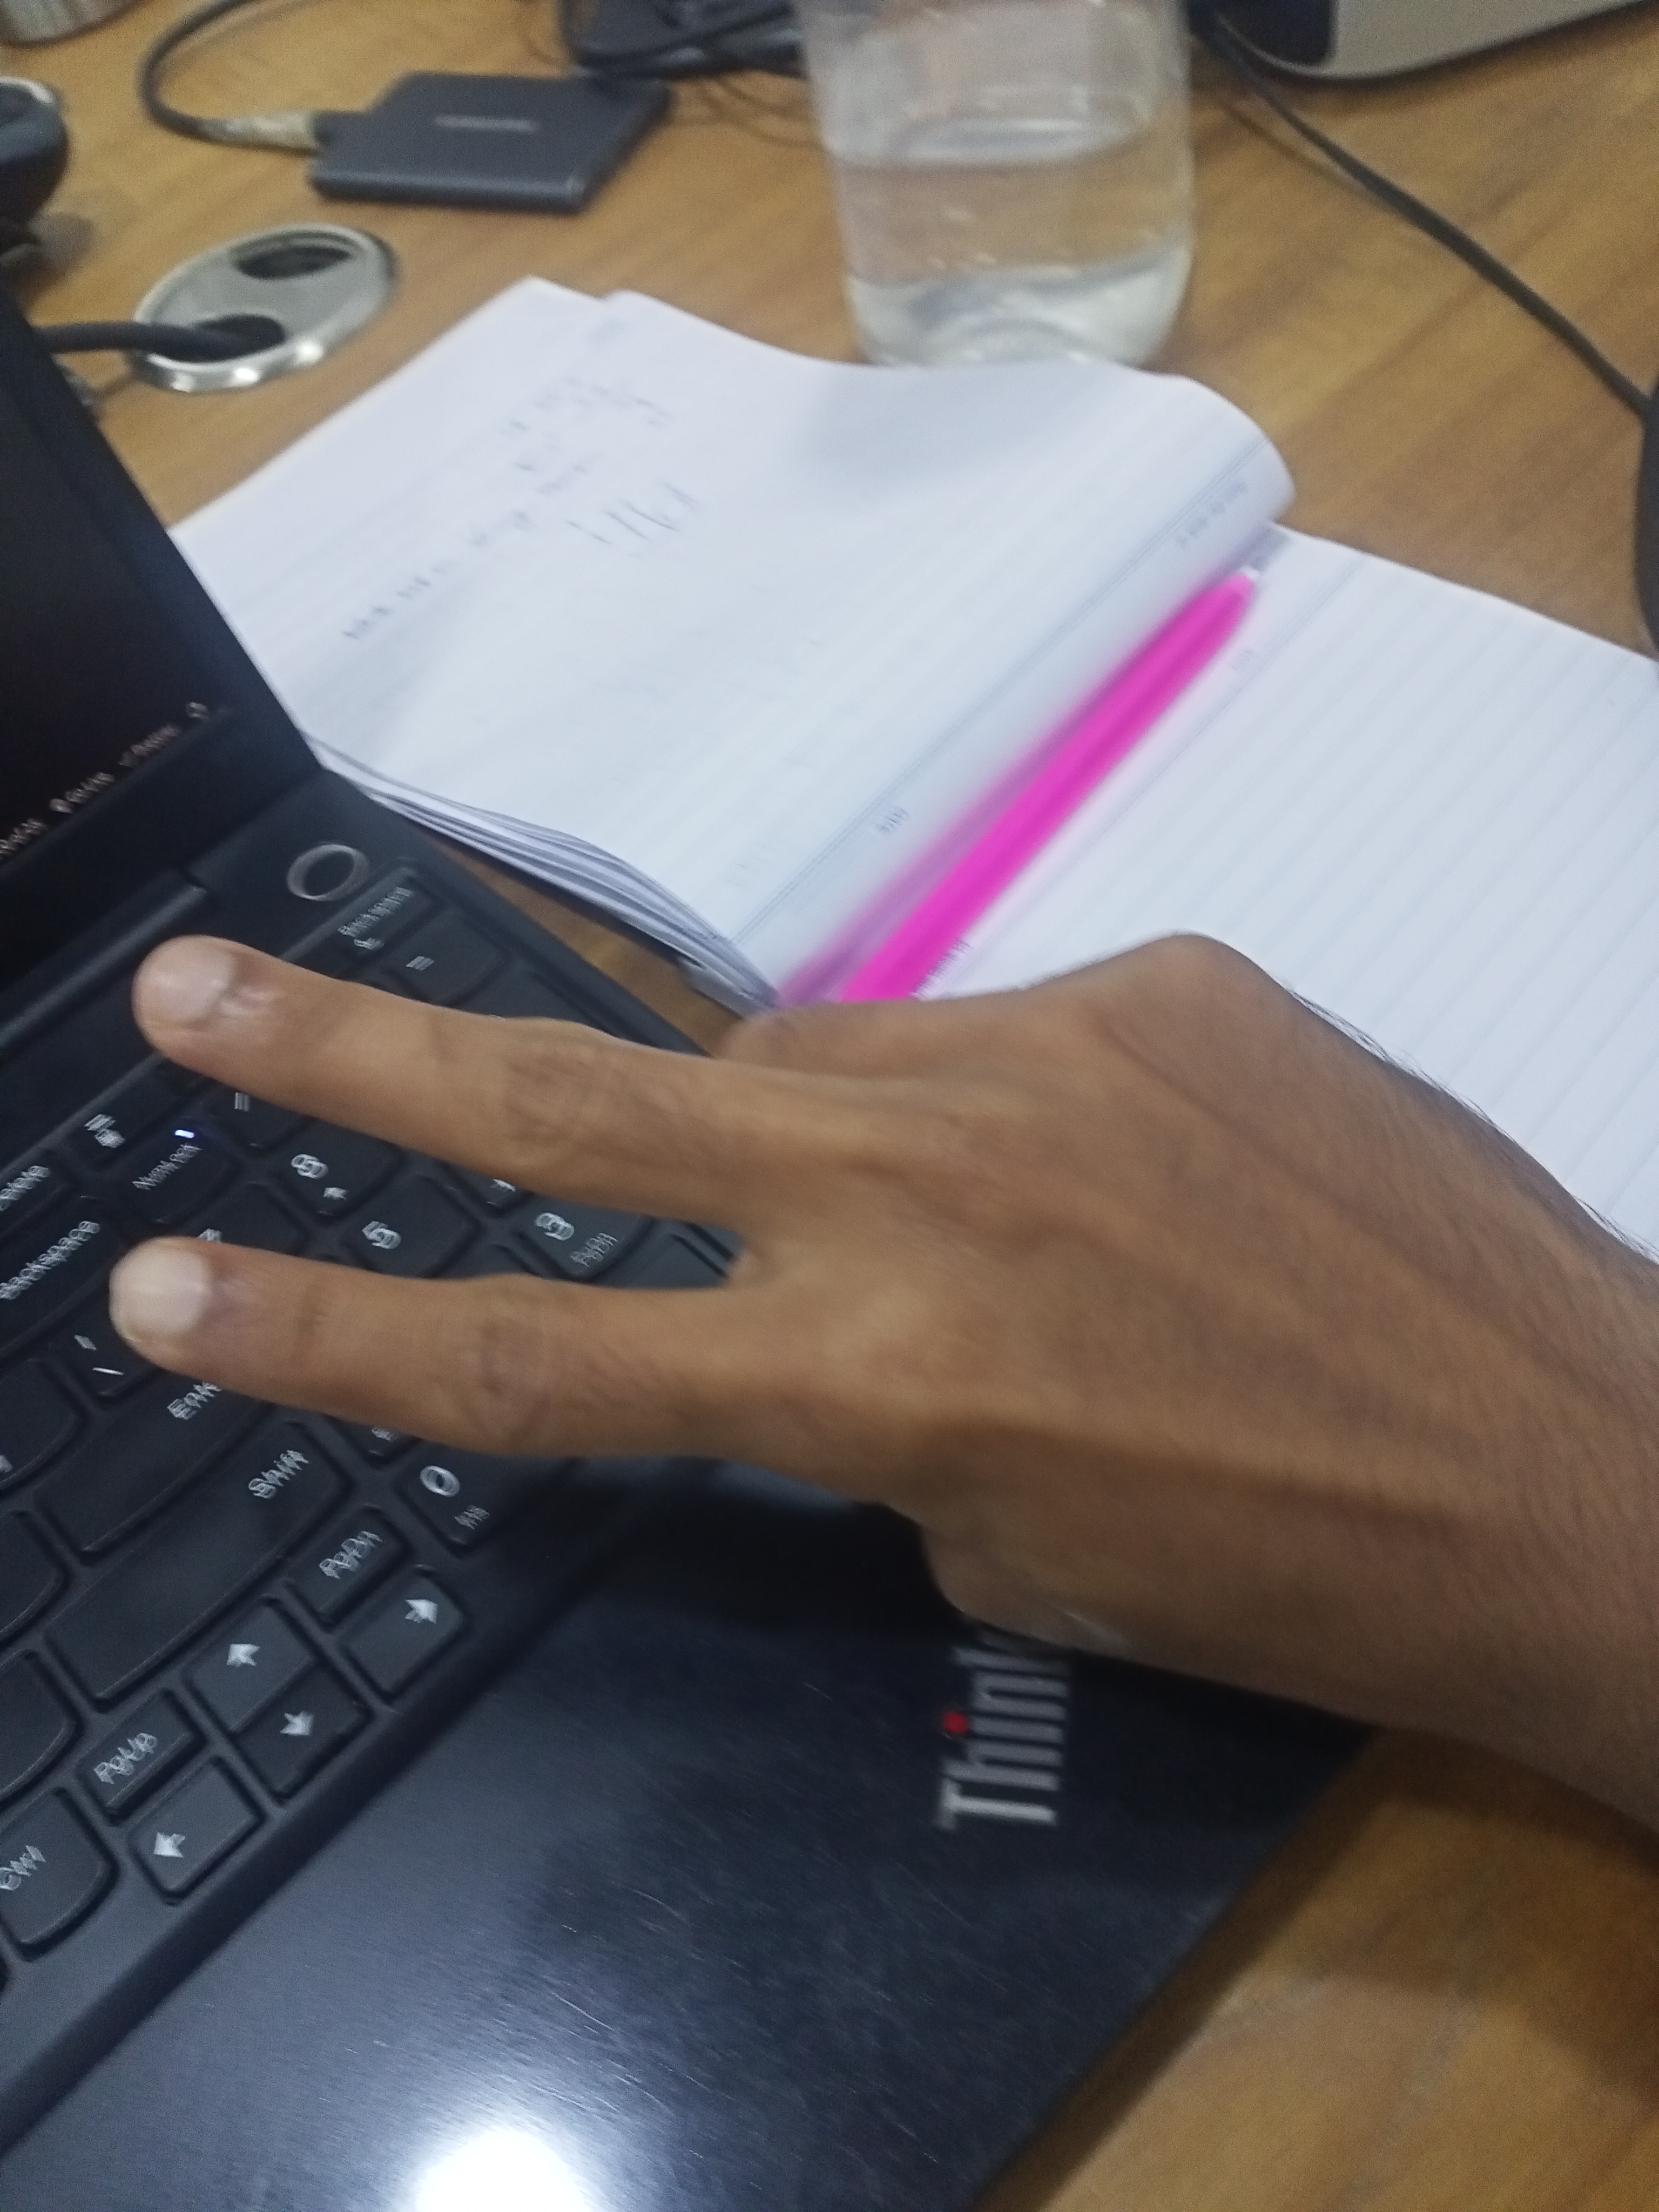
Label: scissors